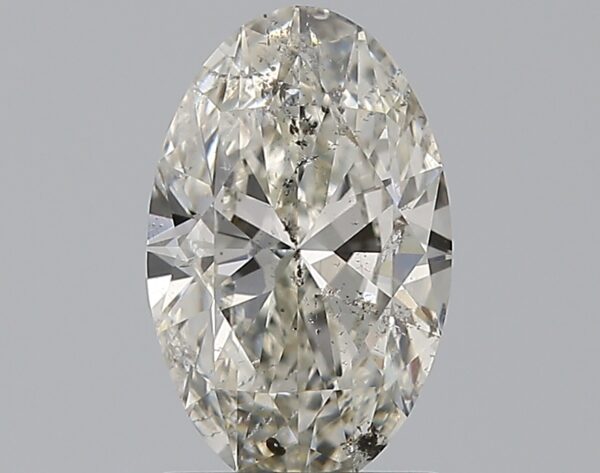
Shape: oval
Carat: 1.2
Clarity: SI2
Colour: I
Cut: EX
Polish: VG
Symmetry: VG
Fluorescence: N
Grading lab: IGI
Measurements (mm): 9.22 x 5.77 x 3.41